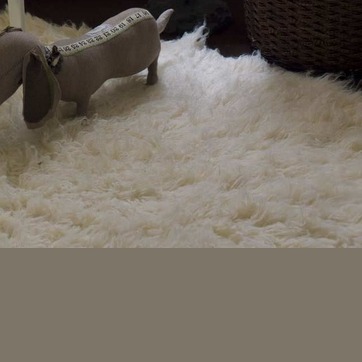
Material: carpet